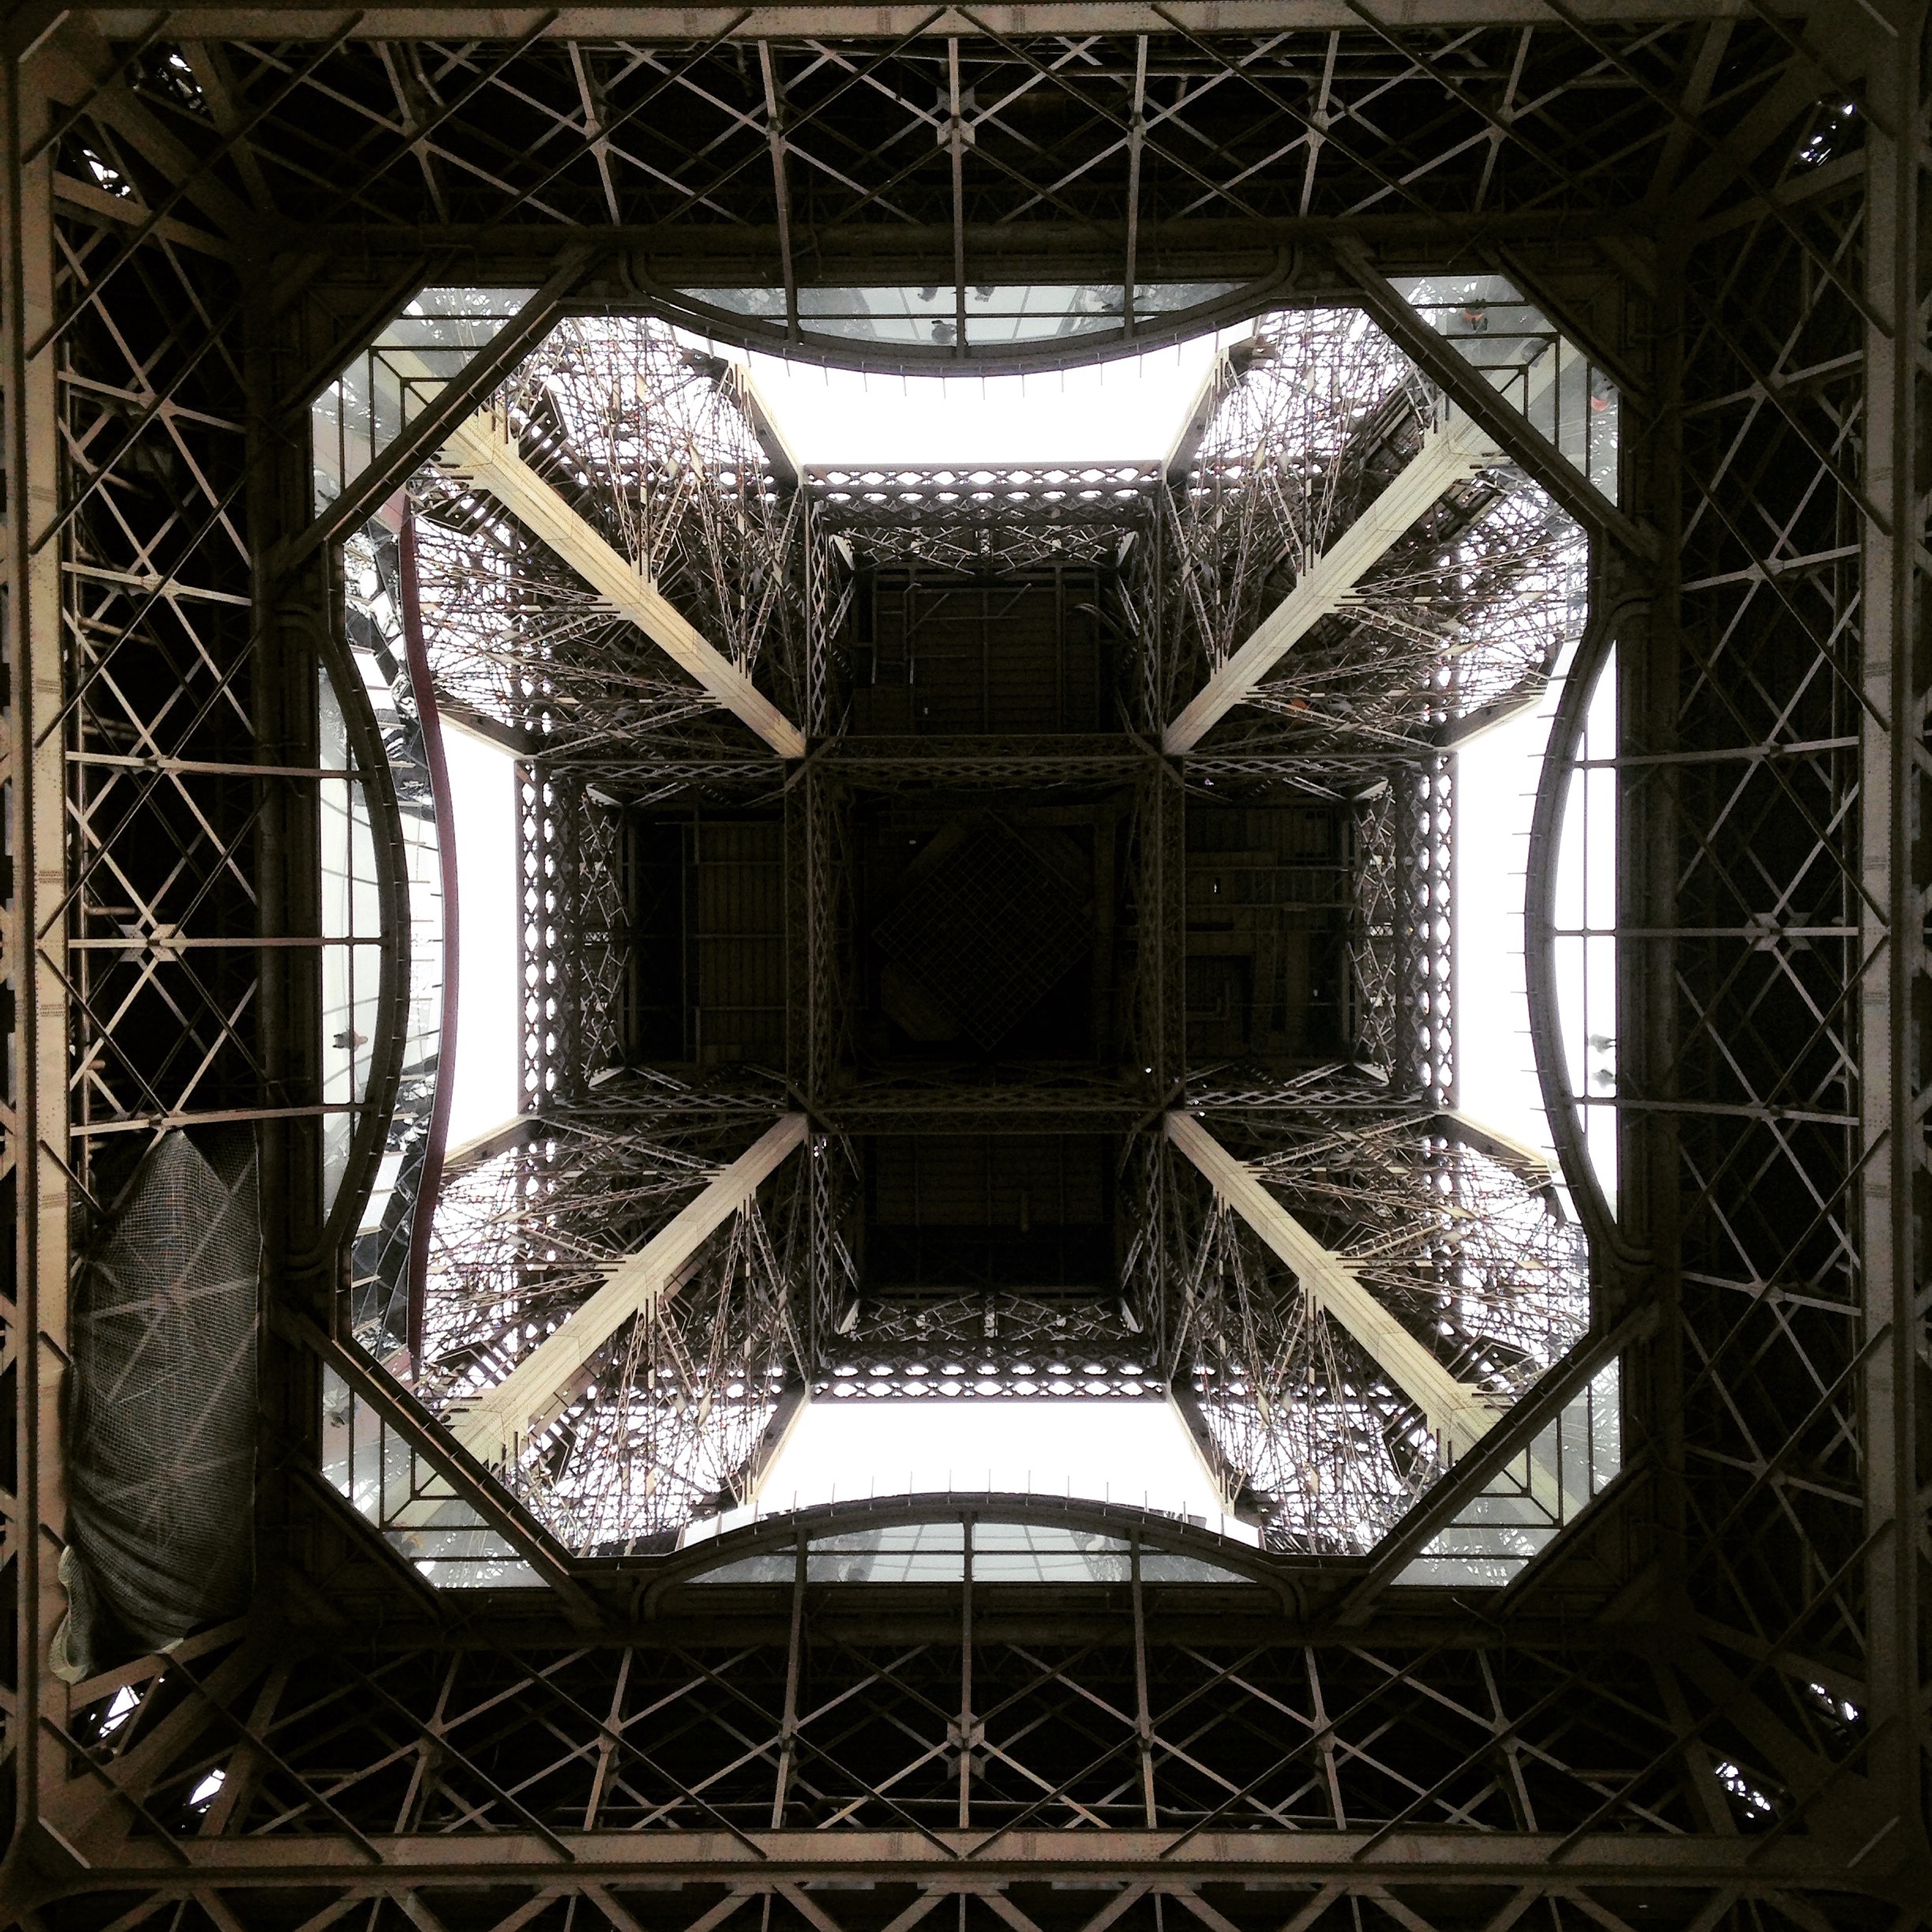
architecture, window, eiffel tower, paris, france, architect, pattern, geometric, landmark, lighting